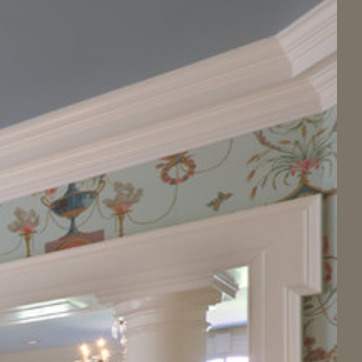
Material: wallpaper